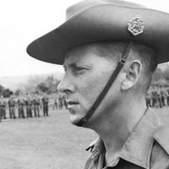
Age: 33